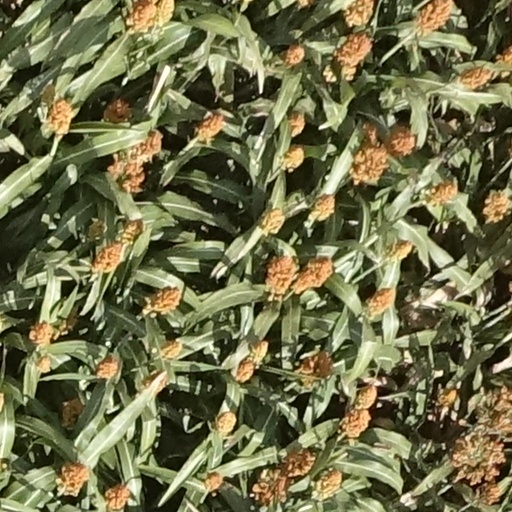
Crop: sorghum